FEMA trailer

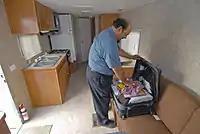
A Southern University at New Orleans professor moves into a FEMA trailer in April 2006, more than half a year after Katrina.

FEMA trailers are intended to provide temporary housing for homeowners after a disaster, until they can repair or rebuild their homes. Hurricanes, tornadoes, floods and other natural disasters can cause extensive damage to residential neighborhoods, as occurred in 2005 because of Hurricane Katrina.